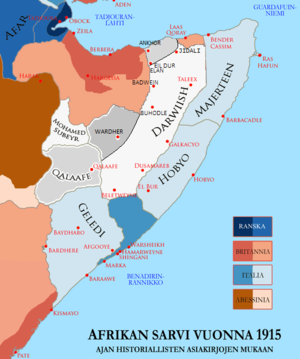
Les derviches somaliens sont les Dhulbahante partisans de Ismail Mire Elmi et Mohammed Abdullah Hassan, au nord de la Khatumo, au début du XXᵉ siècle.